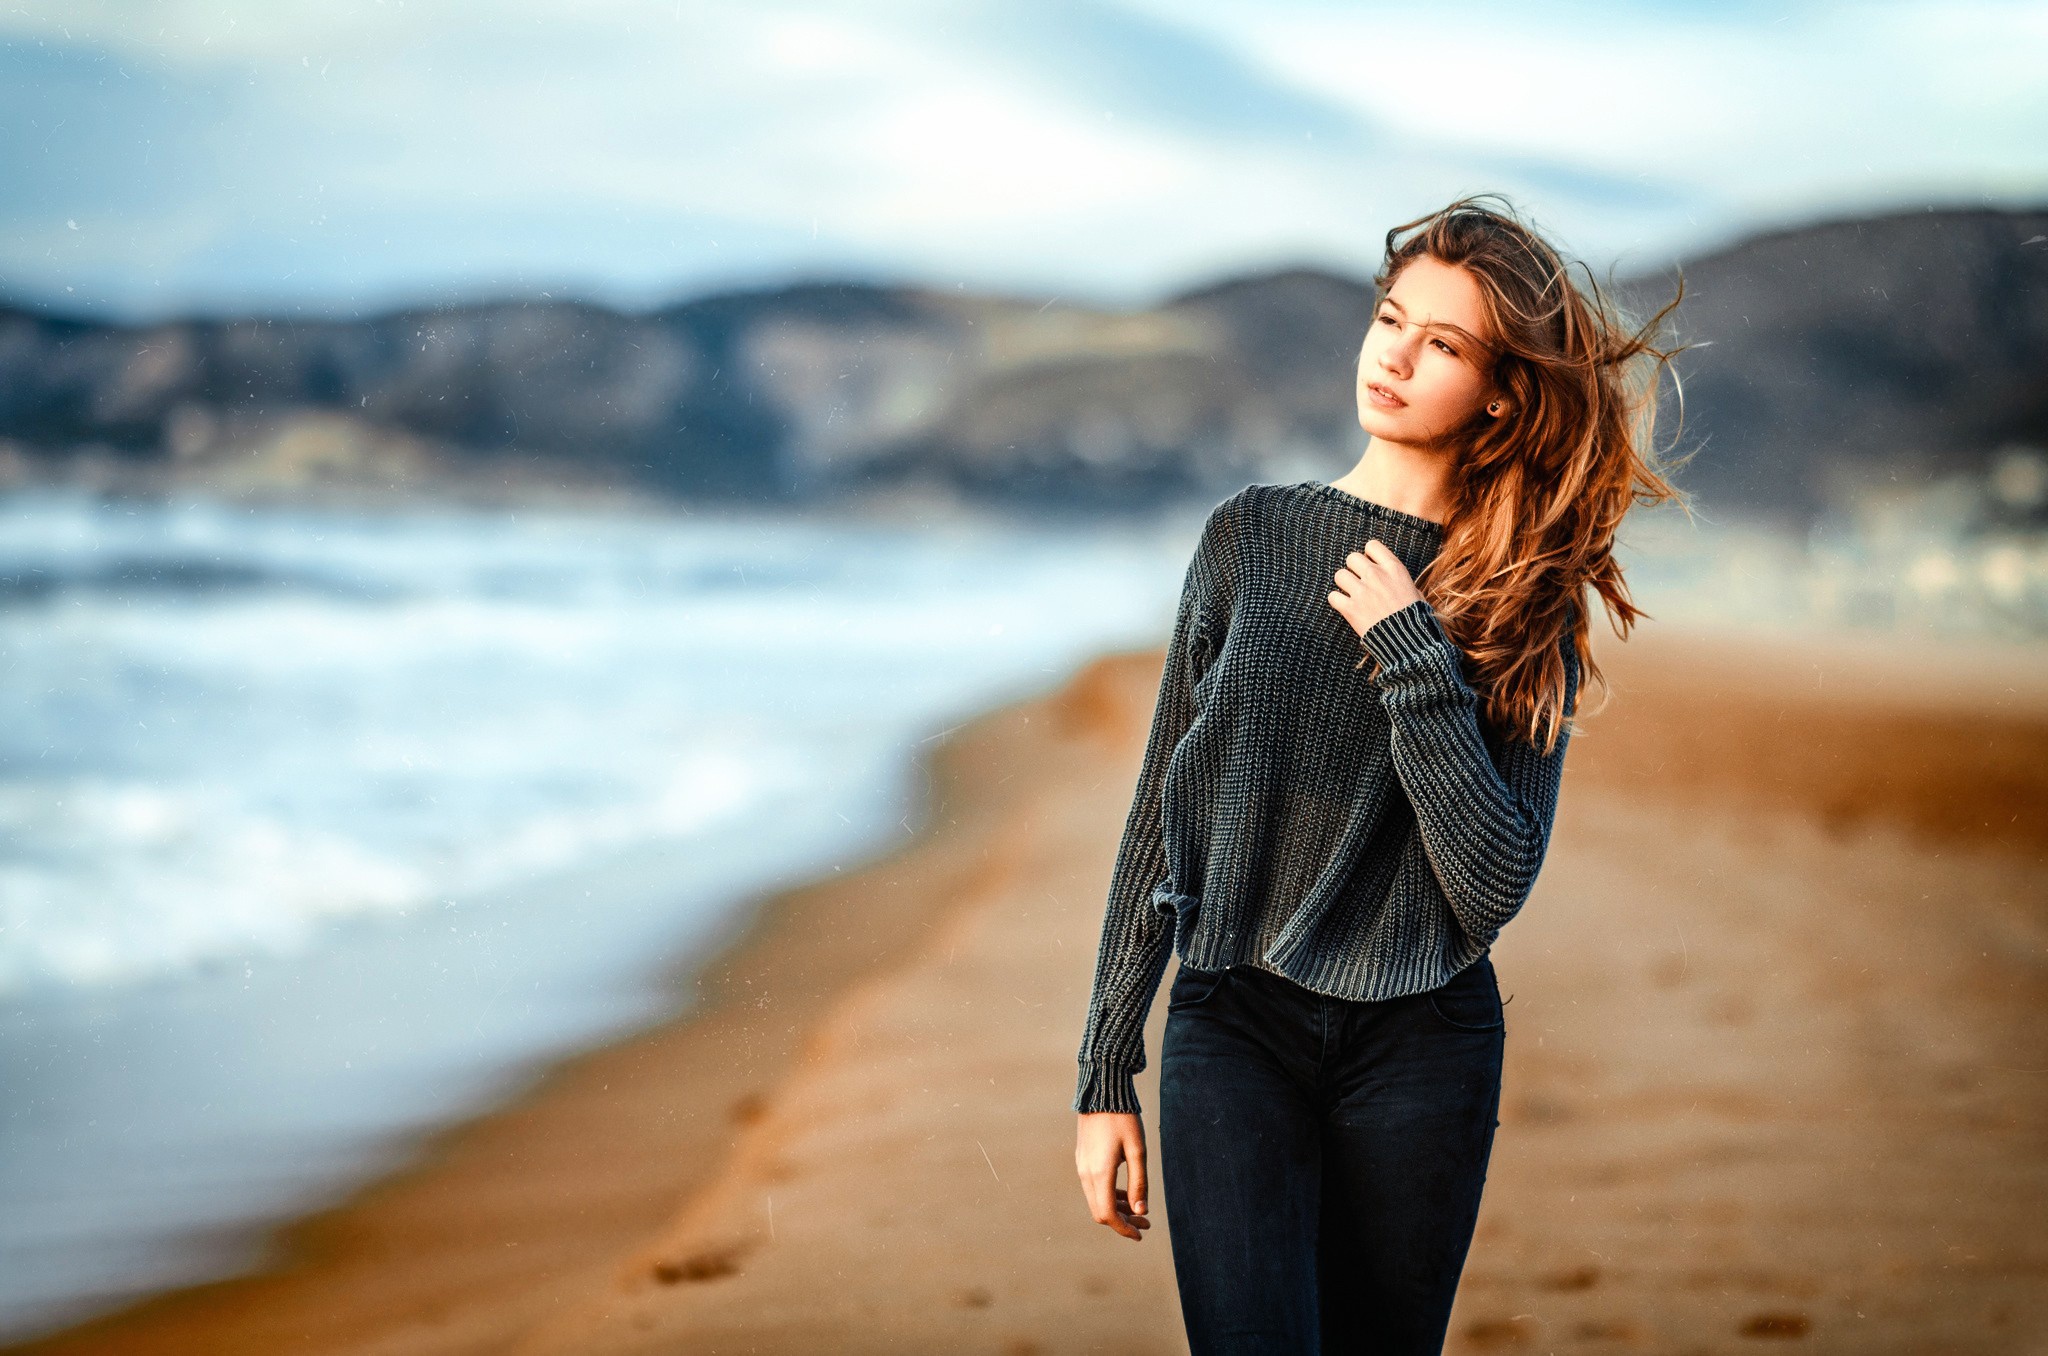
women, lady, model, person, photography, wallpaper, clothing, cloud, sky, water, shoulder, flash photography, People in nature, happy, street fashion, sunlight, wood, body of water, travel, beach, black hair, horizon, landscape, waist, sand, long hair, electric blue, fashion design, fashion model, formal wear, fun, shore, t shirt, blond, brown hair, coast, ocean, pattern, denim, wind wave, jewellery, vacation, sitting, winter, tourism, fur, eyewear, portrait photography, rock, evening, wave, sea, reflection, photo shoot, necklace, portrait